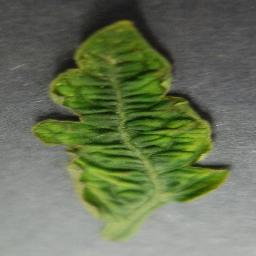
Label: Tomato___Tomato_Yellow_Leaf_Curl_Virus